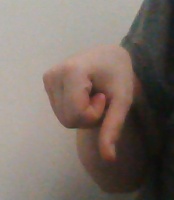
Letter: waw